Surrey

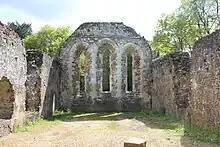
grey stone walls leading to an end wall with three tall window openings

Though Surrey was not the scene of serious fighting in the various rebellions and civil wars of the period, armies from Kent heading for London via Southwark passed through what were then the extreme north-eastern fringes of Surrey during the Peasants' Revolt of 1381 and Cade's Rebellion in 1450, and at various stages of the Wars of the Roses in 1460, 1469 and 1471. The upheaval of 1381 also involved widespread local unrest in Surrey, as was the case all across south-eastern England, and some recruits from Surrey joined the Kentish rebel army.